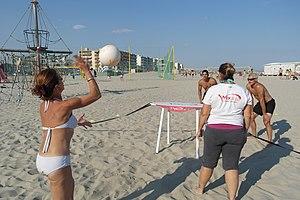
Partie de wexball autour d'une planche et d'un ballon sur une plage de sable en Occitanie, Juillet 2018
Montpellier est une ville de France impliquée dans de nombreuses disciplines sportives. Plusieurs clubs de la ville côtoient aujourd'hui ou ont côtoyé, par le passé, l'élite de leur sport, comme le Montpellier Hérault Sport Club et auparavant, le SOM en football, le MHR en rugby à XV, les Diables Rouges en rugby à XIII, le MHB en handball, le Montpellier Paillade Basket en basket-ball, le Montpellier Volley UC en volley-ball, le MWP en water-polo, les Vipers en hockey sur glace, les Barracudas en baseball ou même les Hurricanes en football américain.